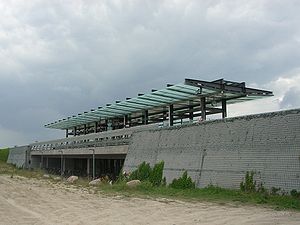
Vestamager Station
Vestamager Station er endestationen for linjen M1 i Københavns Metro. Stationen er beliggende i den sydlige ende af Ørestad, nær en af indgangene til naturområdet Vestamager.